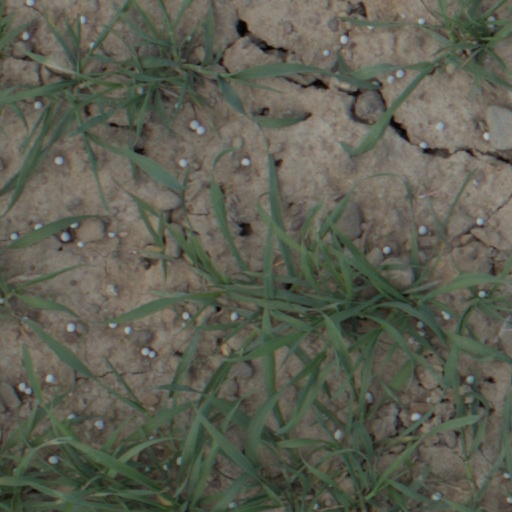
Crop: wheat